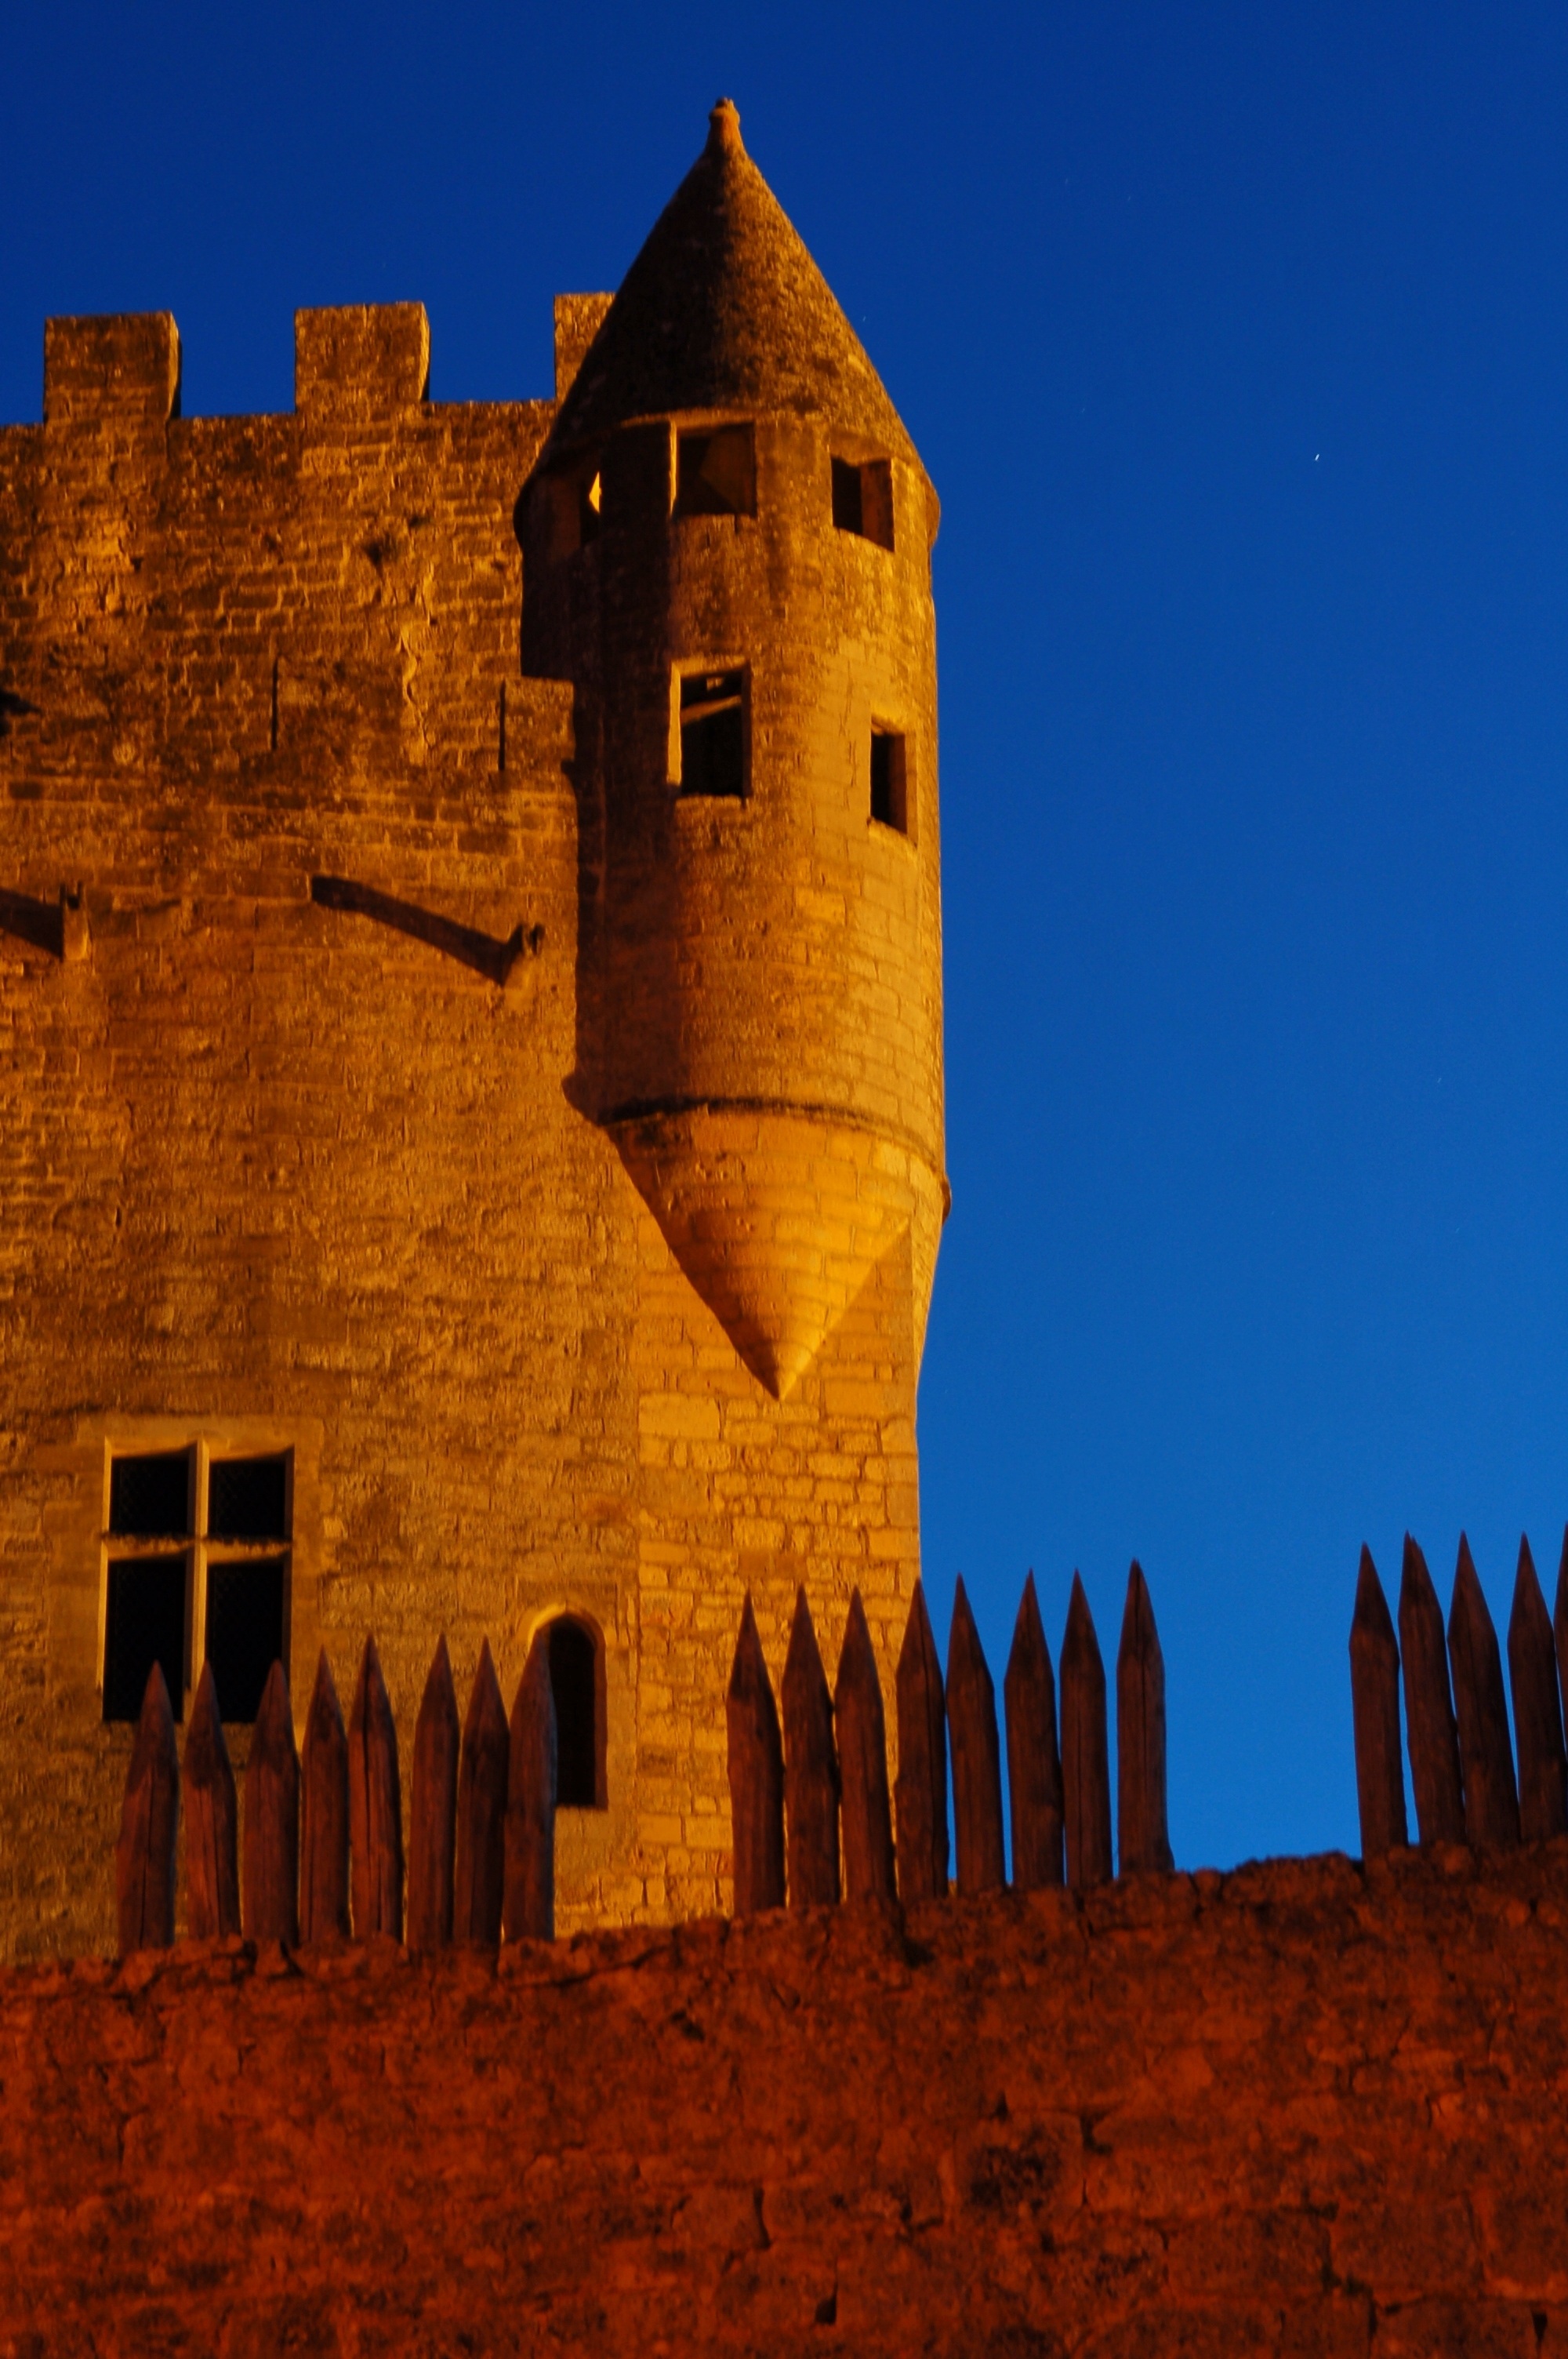
architecture, building, chateau, stone, travel, tower, castle, landmark, historic, fortification, tourism, fortress, ancient history, ch teau de beynac